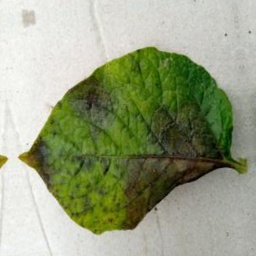
Etiqueta: Late Blight